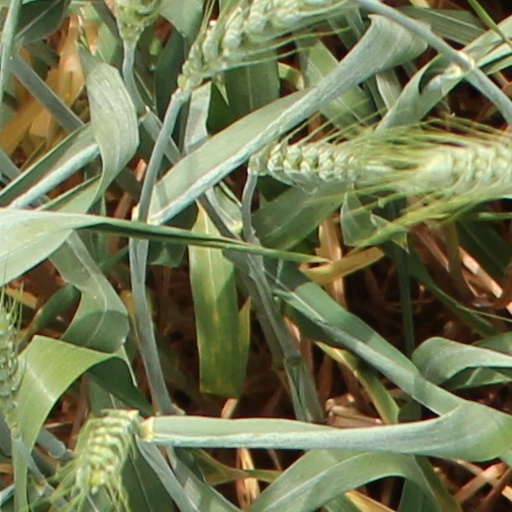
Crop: wheat